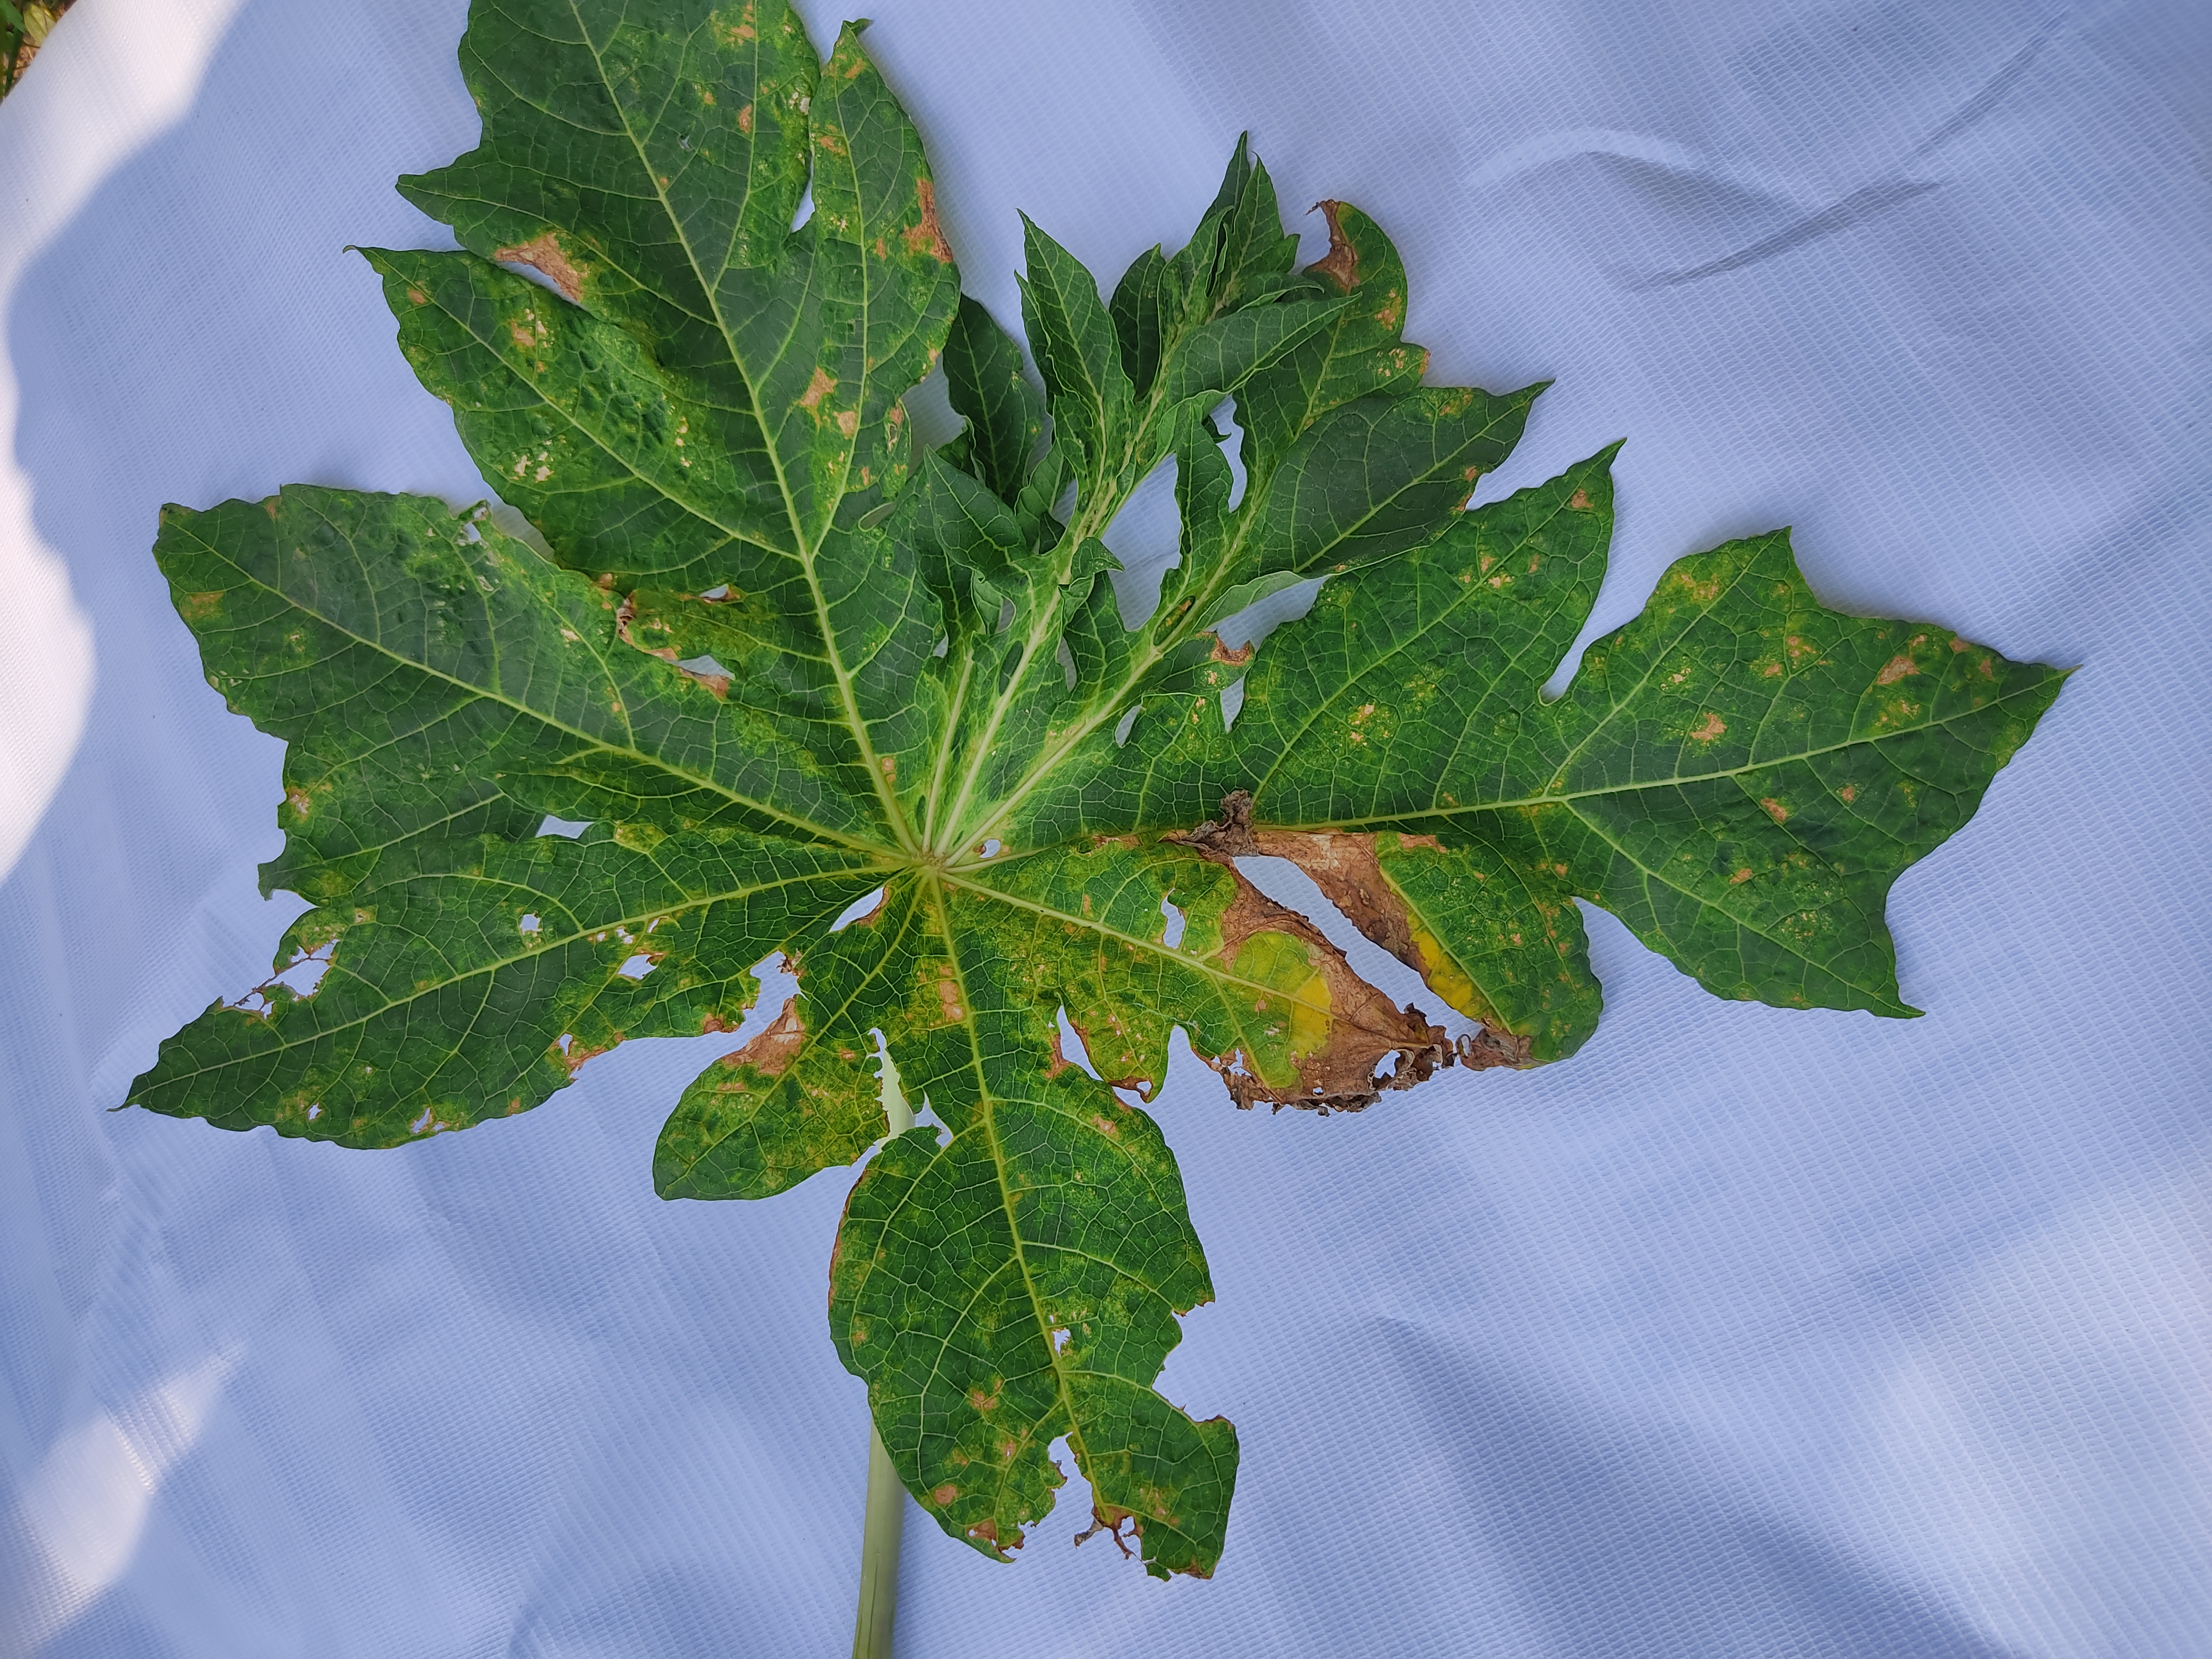
Label: Mite Disease